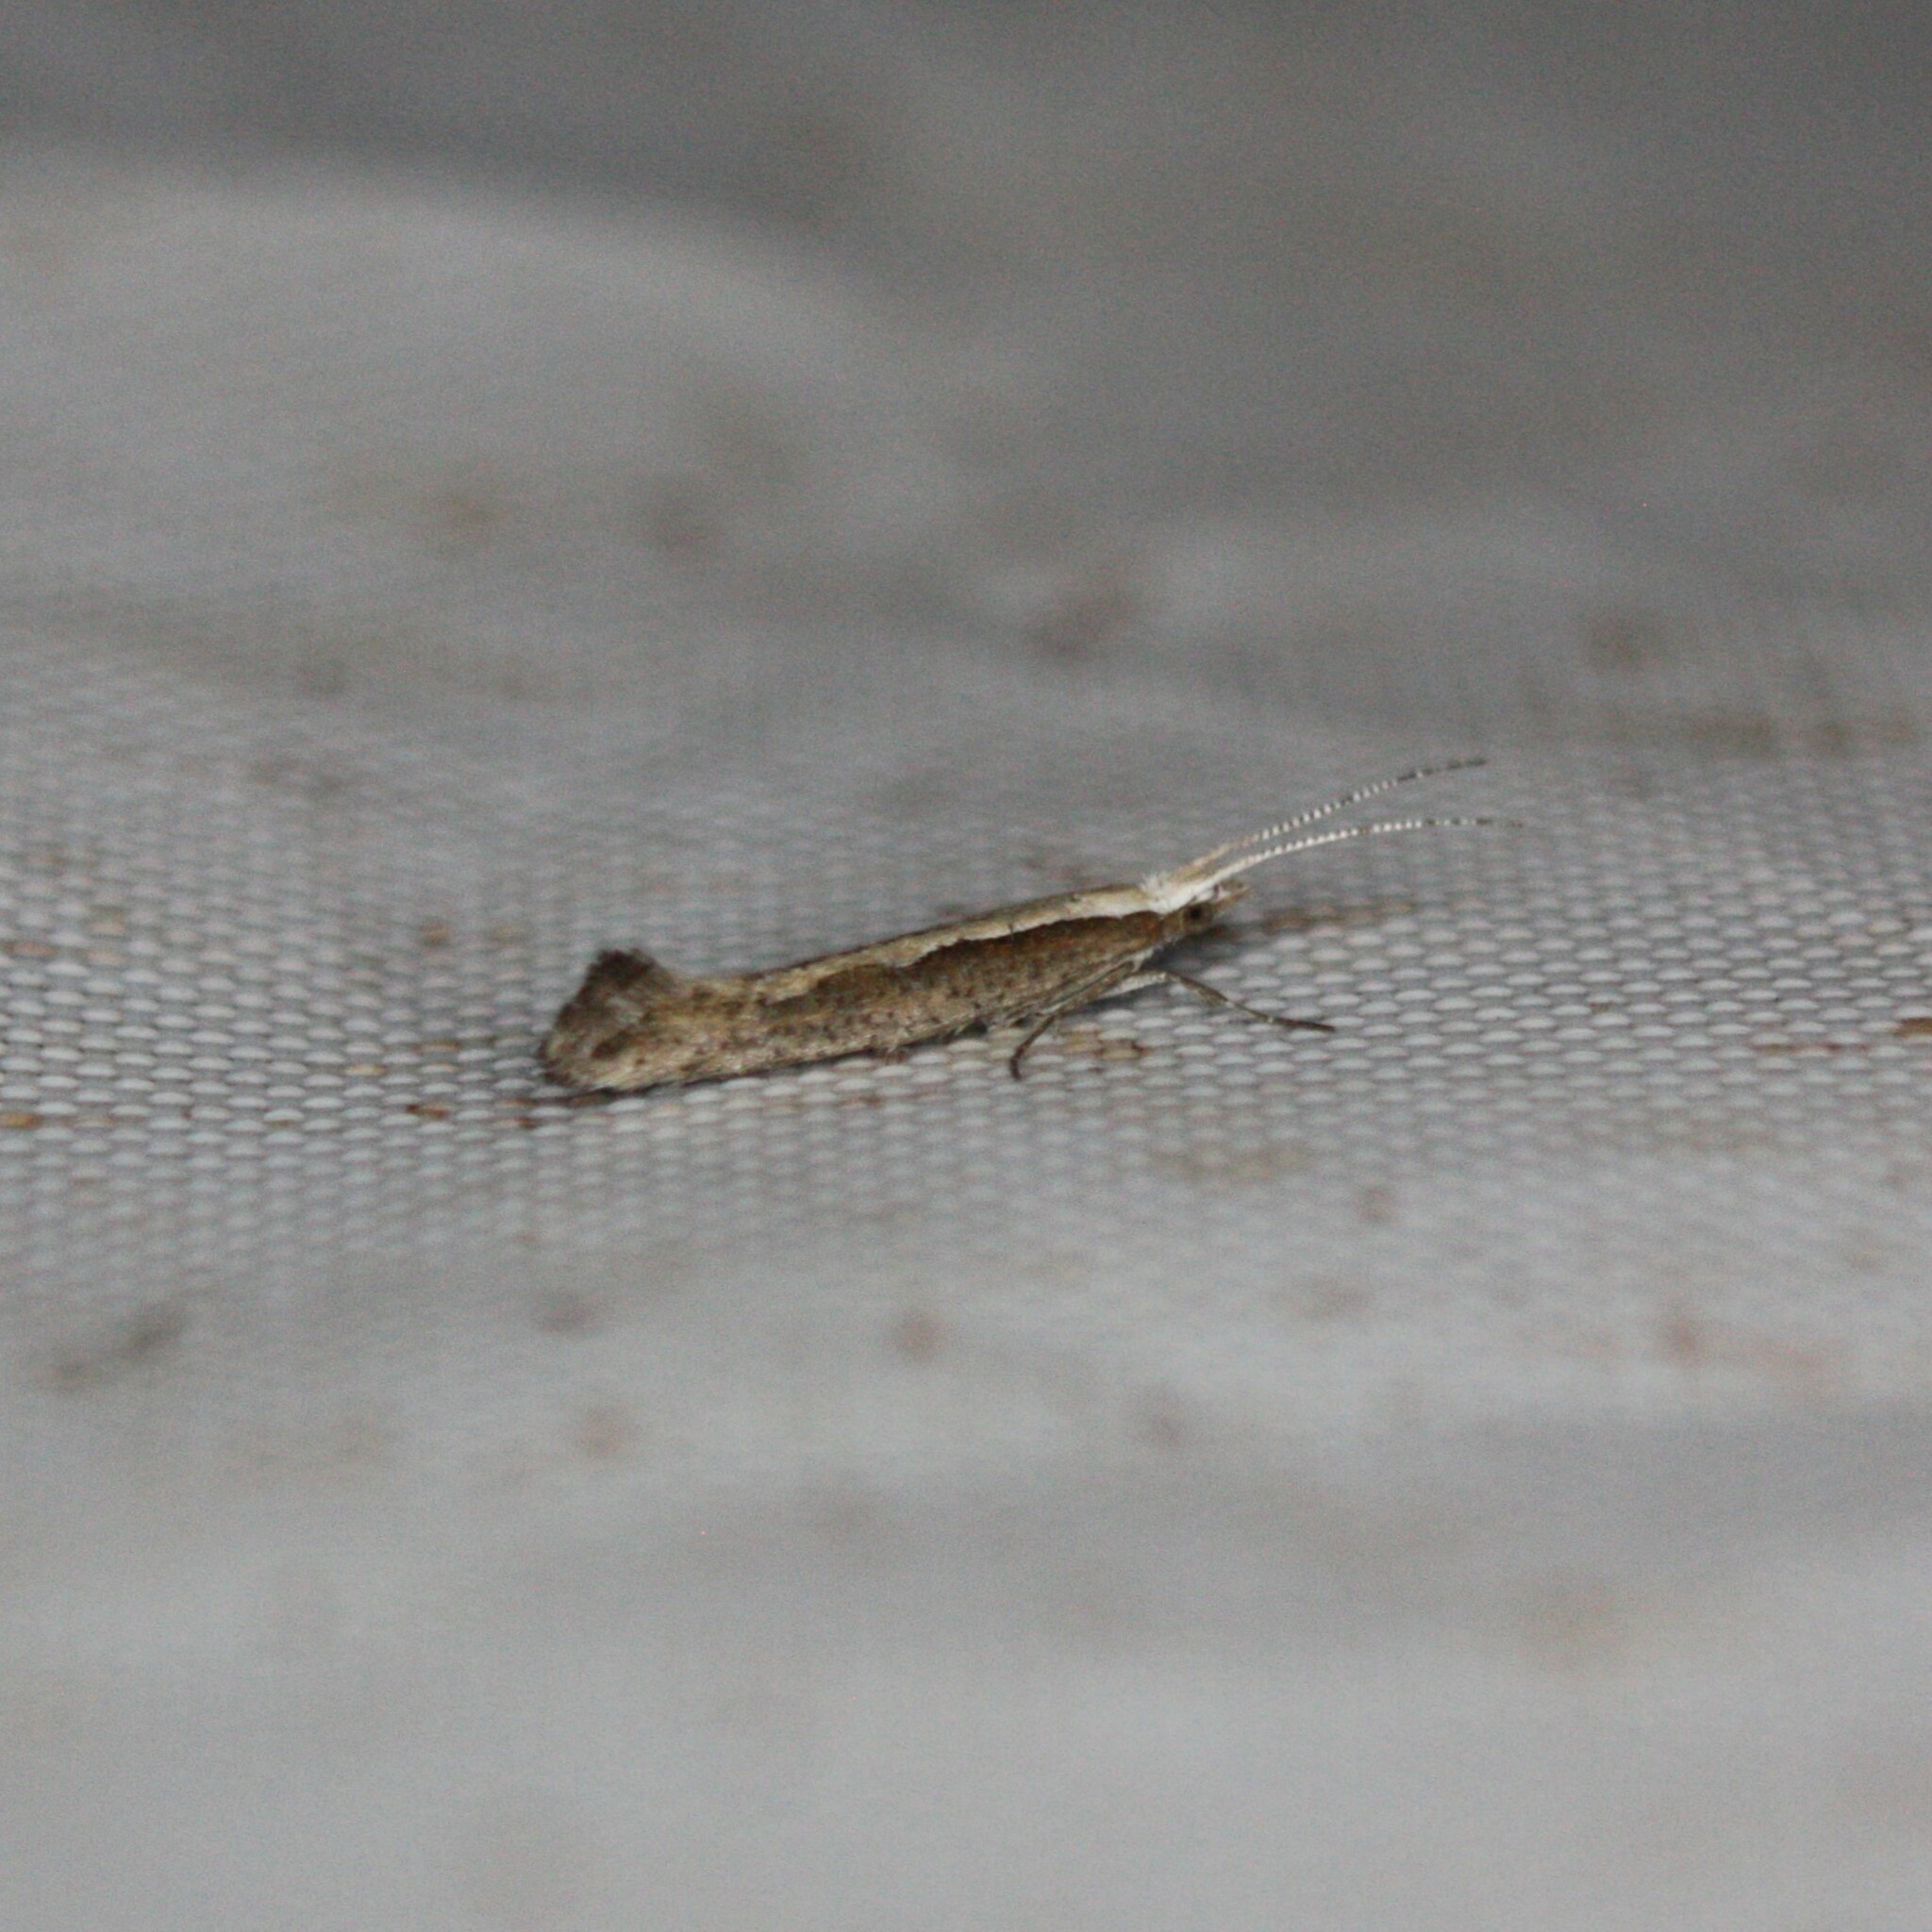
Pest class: diamondback_moth